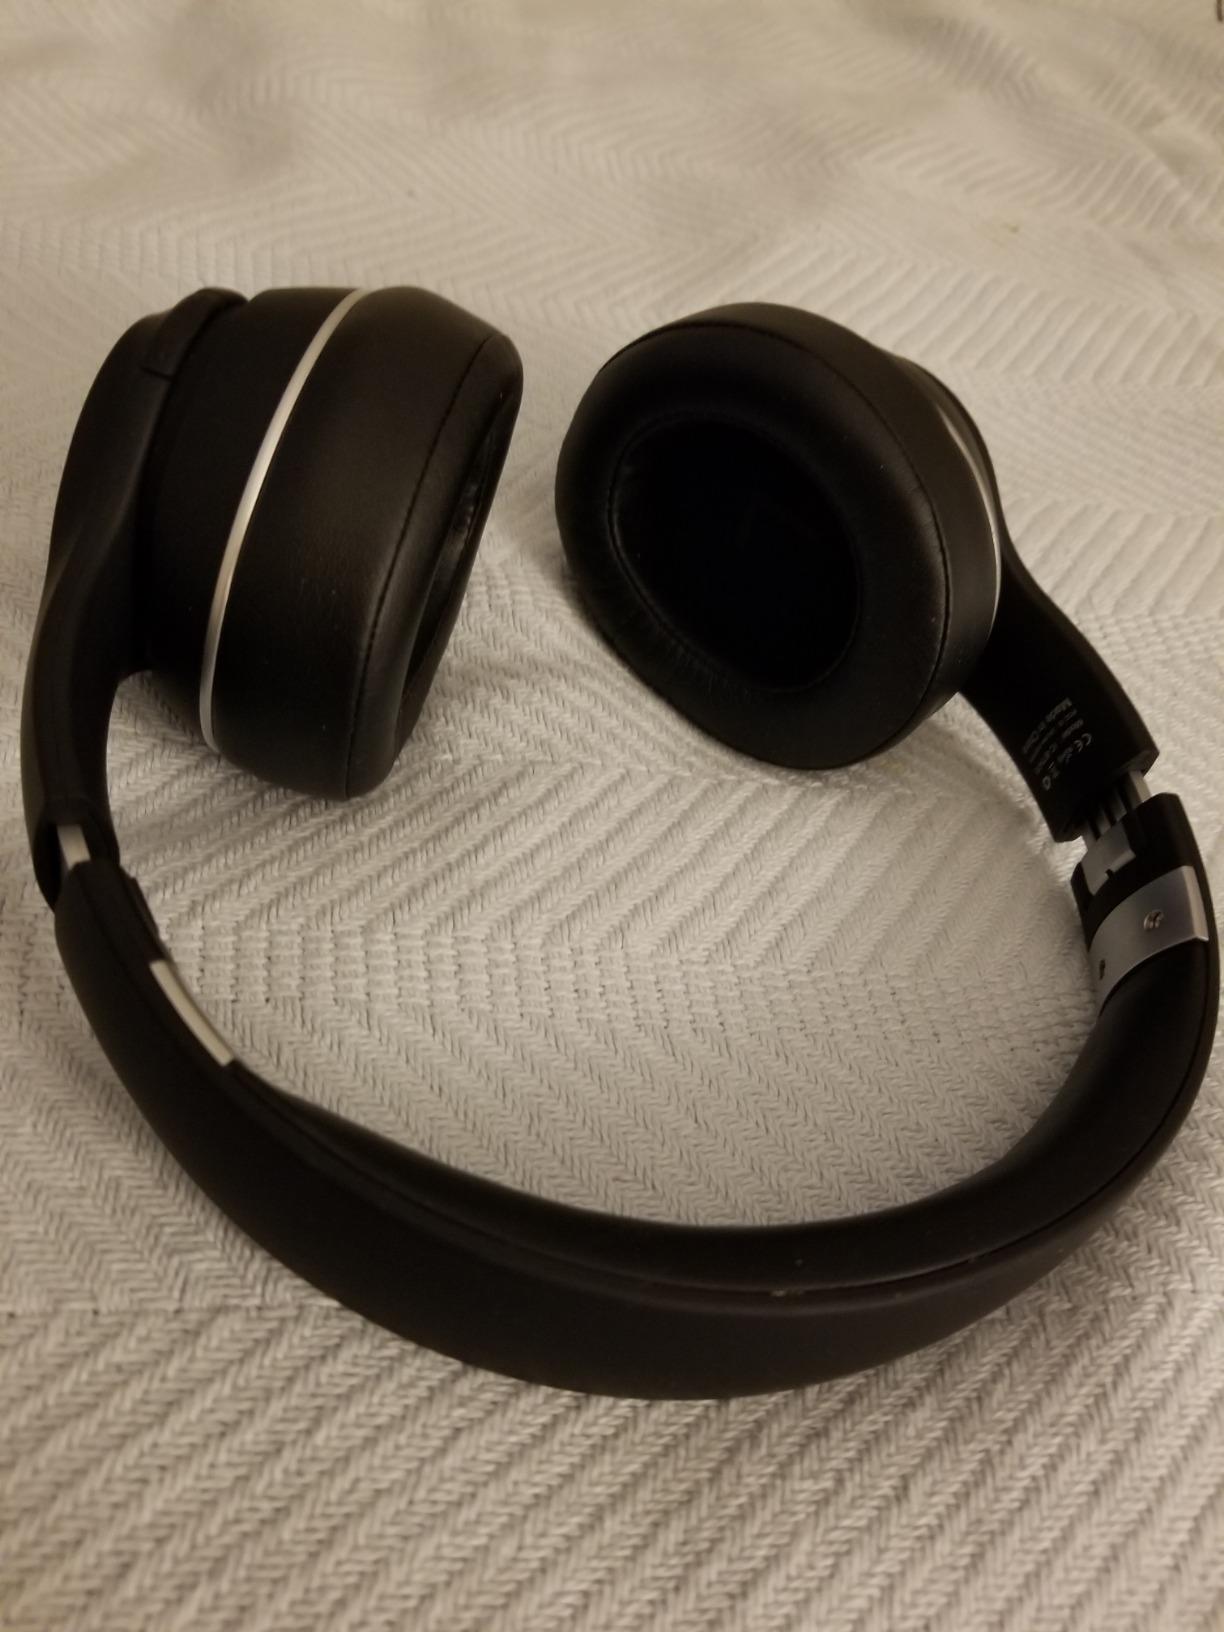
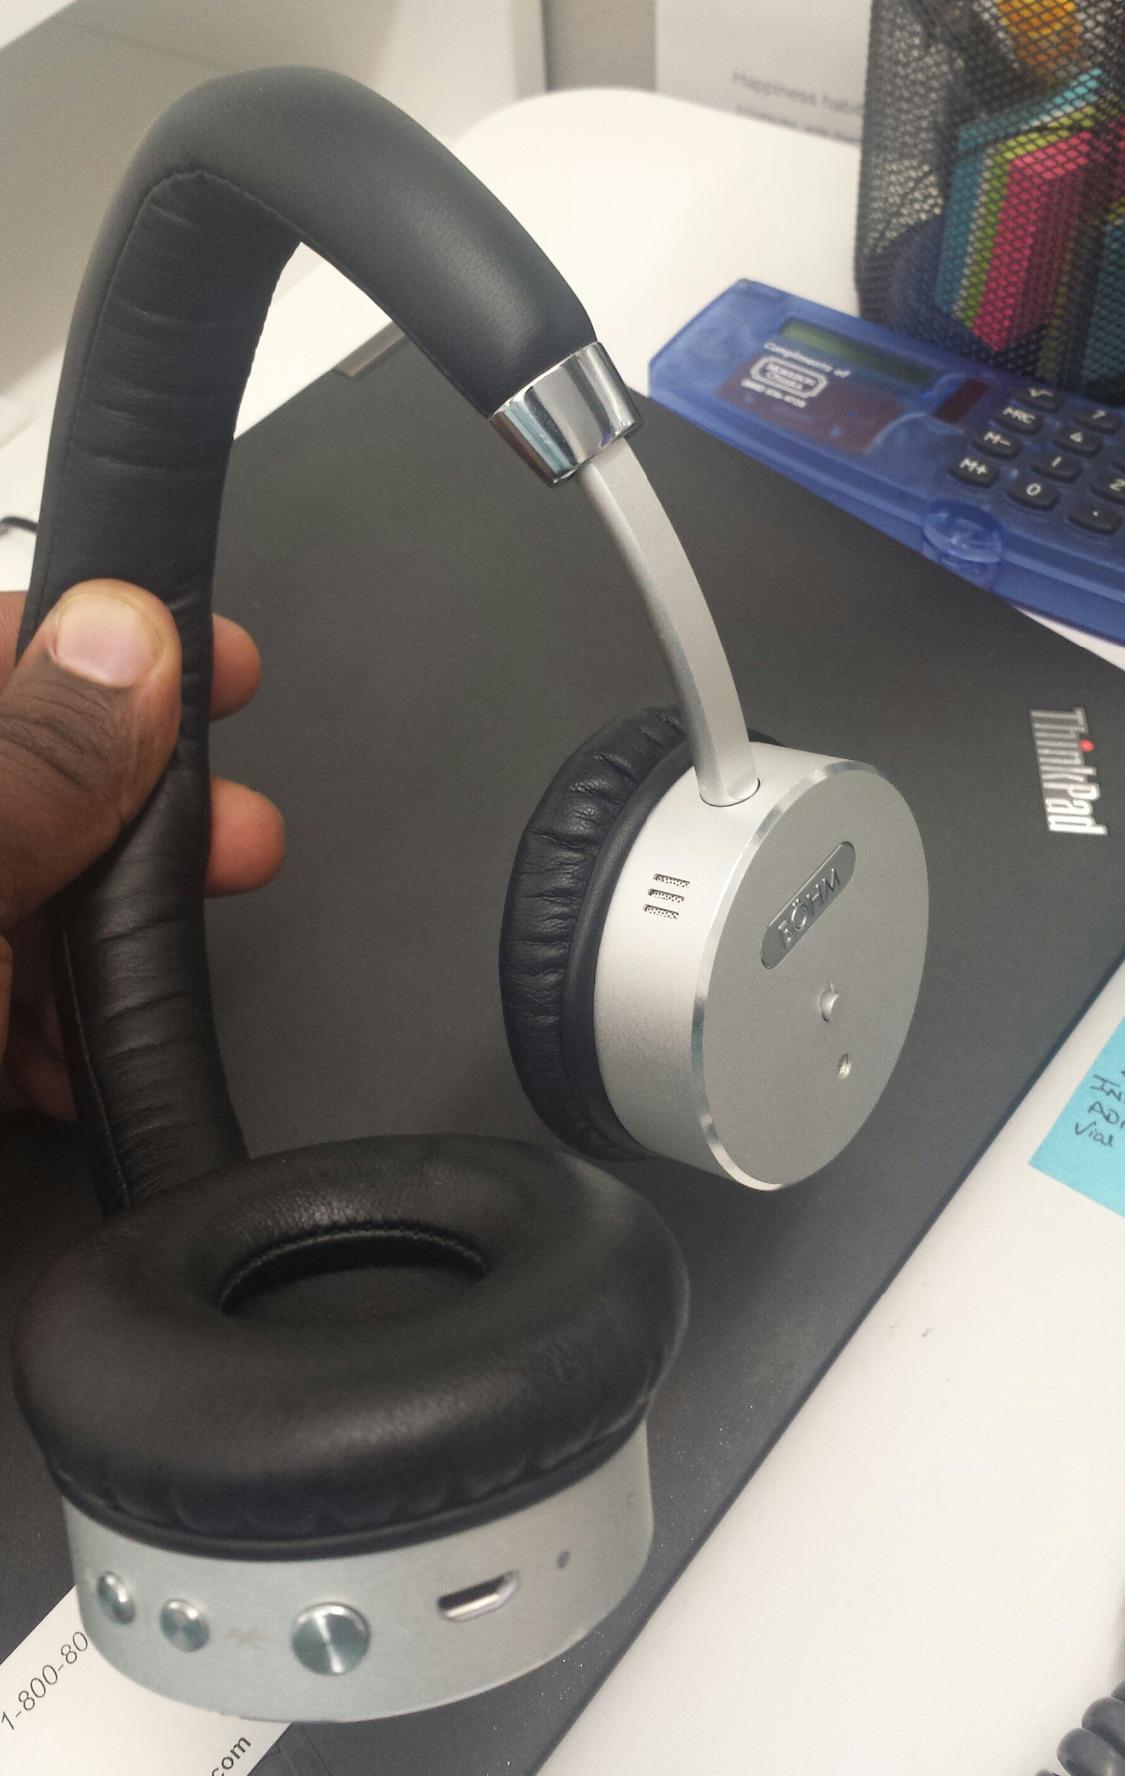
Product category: headphones
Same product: no